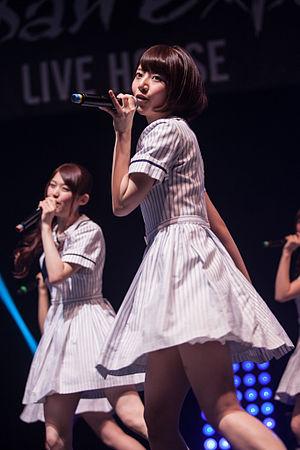
Le groupe d’idols Nogizaka46 en concert à Japan Expo 2014 (Paris, France). Nanami Hashimoto (avant) &amp
Nanami Hashimoto, née le 20 février 1993 à la Hokkaidō, est une chanteuse, mannequin et idole japonaise, membre du groupe féminin japonais Nogizaka46 de 2011 à 2017.